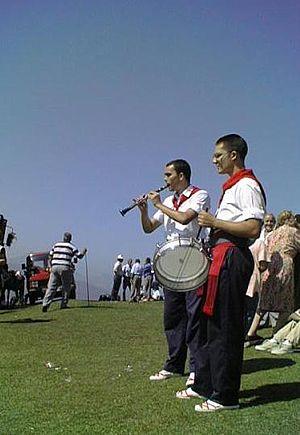
La Cantabrie est une communauté historique, une province et une communauté autonome monoprovinciale espagnole. La province de Cantabrie a été constituée le 28 juillet 1978. La loi organique du Statut d'autonomie de la Cantabrie a été adoptée le 30 décembre 1981.
Requinto est le nom donné à l'ancienne clarinette en mi utilisée par les piteros dans la musique folklorique de Cantabrie en Espagne.
La clarinette est un instrument de musique à vent de la famille des bois caractérisé par son anche simple et sa perce quasi cylindrique. Elle a été créée vers 1690 par Johann Christoph Denner à Nuremberg sur la base d'un instrument à anche simple plus ancien : le « chalumeau ». La clarinette soprano est le modèle le plus commun.